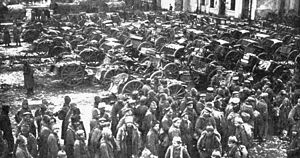
Østfronten under 1. verdenskrig / Krigsåret 1914 / Krigens forløb
Russiske fanger og erobrede kanoner efter slaget ved Tannenberg, 1914
Østfronten var under 1. verdenskrig den vigtigste front i kampene mellem Centralmagterne Tyskland og Østrig-Ungarn på den ene side og Rusland på den anden. Krigsområdet omfattede store dele af Østeuropa og strakte sig efter Rumæniens indtræden i krigen i 1916 fra Baltikum til Sortehavet.